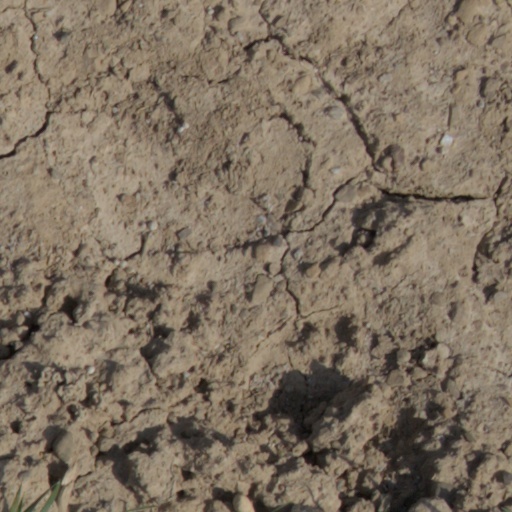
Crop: wheat